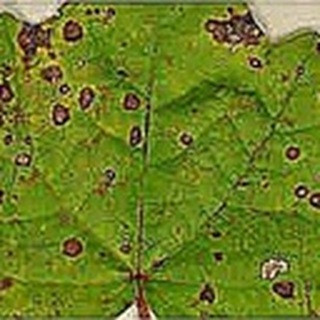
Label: cotton_target_spot